Best Friends (Wilson novel)

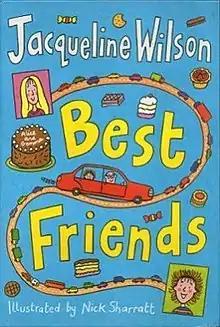
First edition

Best Friends is a children's novel by Jacqueline Wilson, first published in 2004.